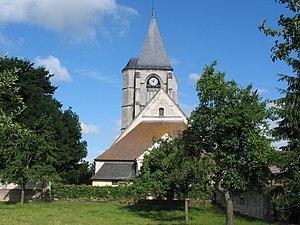
L'église Saint-Apré de Warlus (Somme).
Cet article recense les monuments historiques de la Somme, en France.
Warlus est une commune française située dans le département de la Somme, en région Hauts-de-France.
L'église Saint-Apré est une église catholique située à Warlus, dans le département français de la Somme, en France.